Vernon County Courthouse (Missouri)

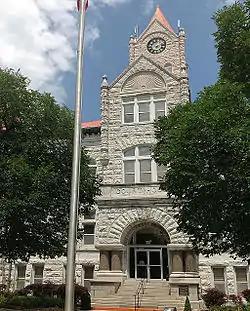
Vernon County Courthouse front

Vernon County Courthouse is a historic courthouse located at Nevada, Vernon County, Missouri. It was built between 1906 and 1908. It was listed on the National Register of Historic Places in 1997. The Romanesque Revival style building is constructed of Carthage stone; its architect was R.G. Kirsch of St. Louis. The appropriation for the building was $75,000. Three years after its completion, at a cost of $95,215.38, electric light fixtures were installed throughout the building; and a judge's chamber, jury room, and library were added adjacent to the courtroom.